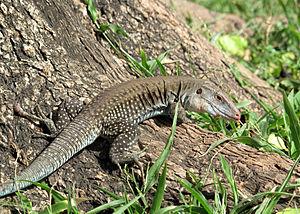
Pholidoscelis exsul est une espèce de sauriens de la famille des Teiidae.